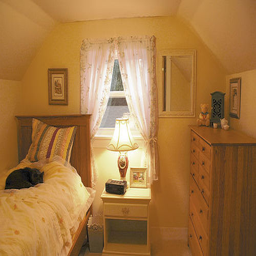
A bed sitting in a bedroom next to a window.
The light in the yellow bedroom is on.
A cat lays on a bed in a well-kept room.
A bedroom lit by a lamp with a cat sleeping on the bed.
A cat resting on a bed, with a light turned on, on the bedside table.